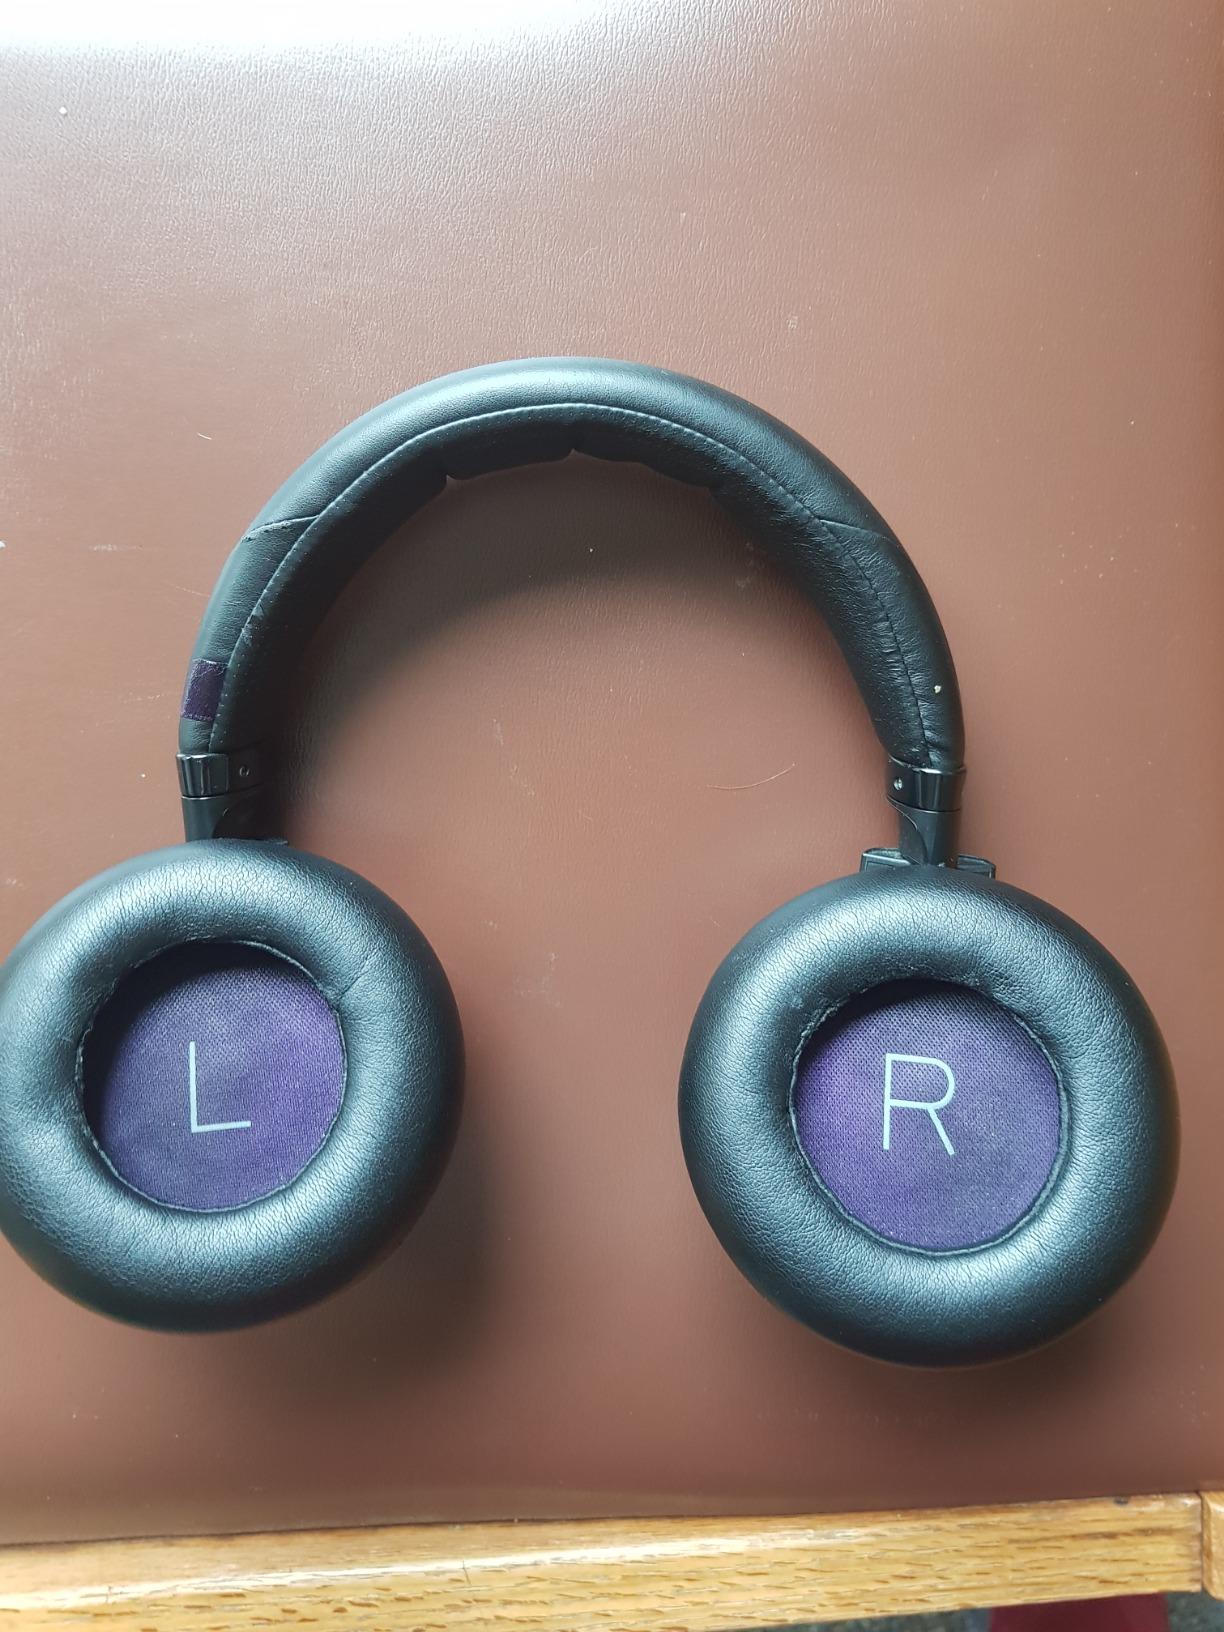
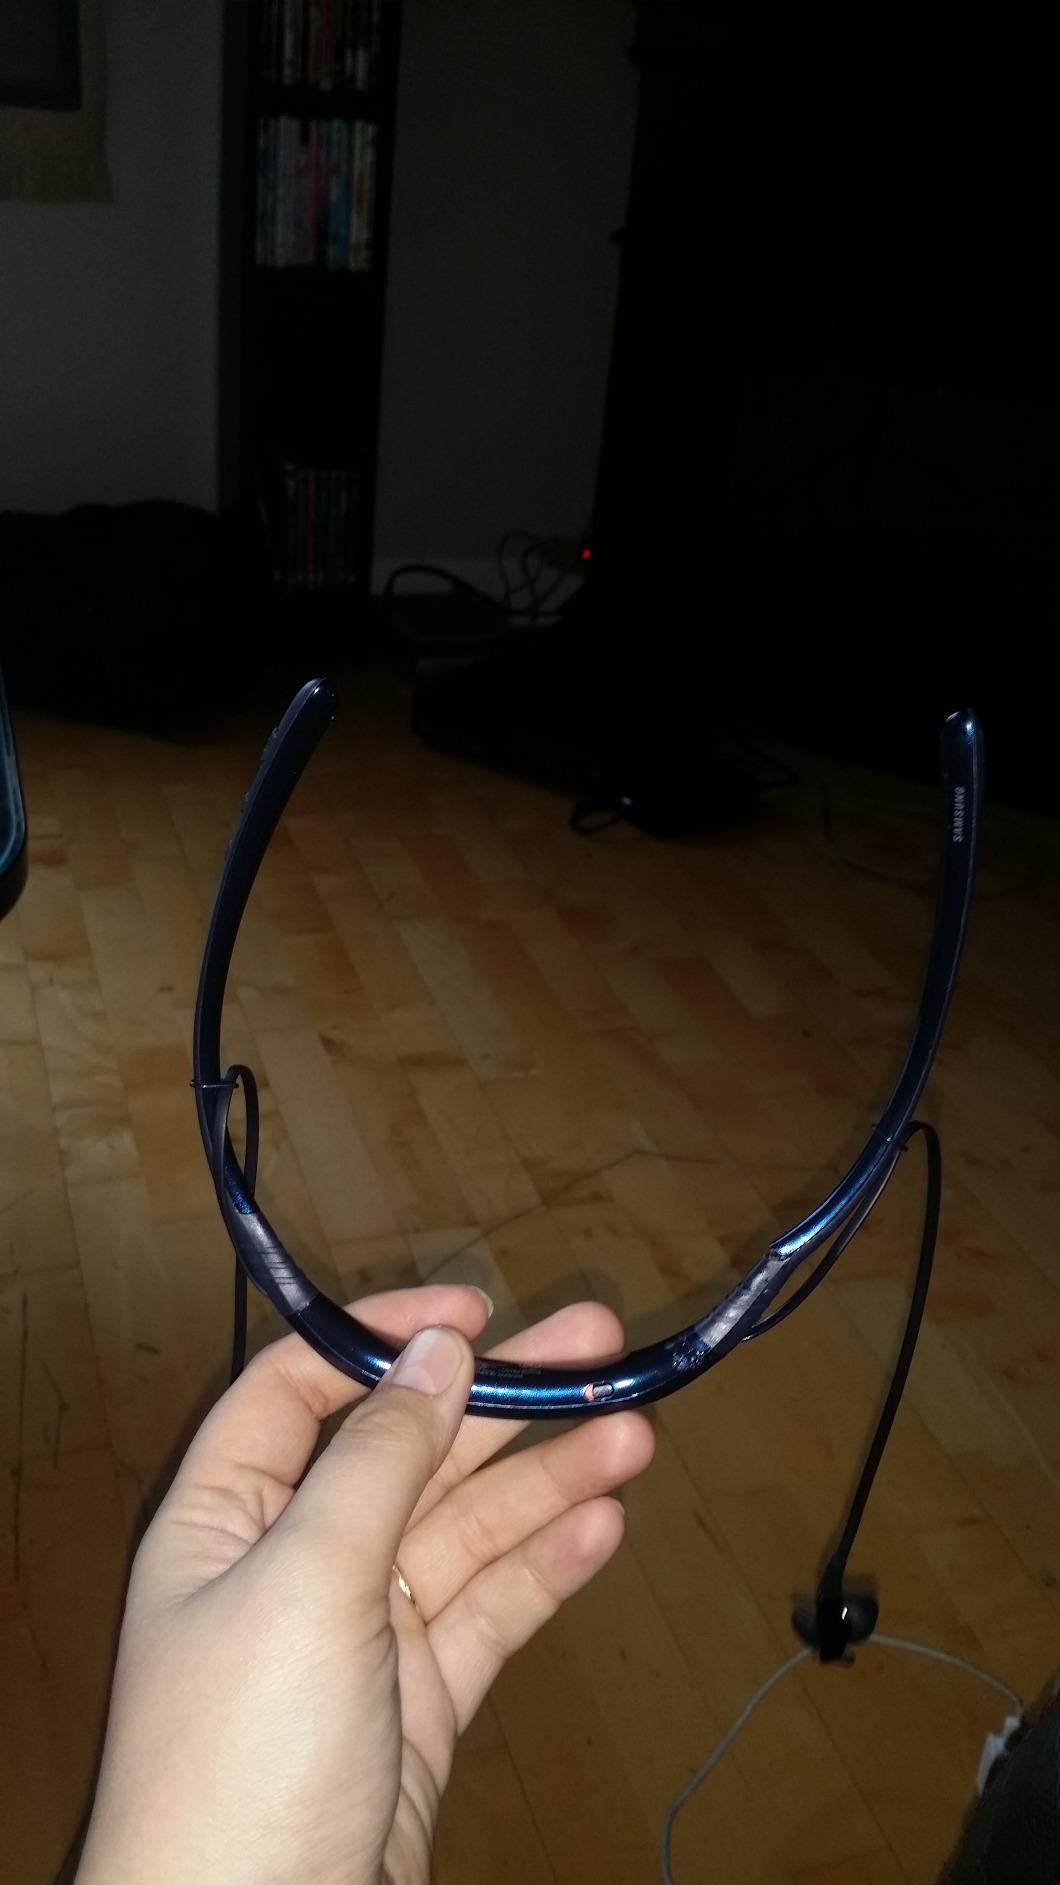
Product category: headphones
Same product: no